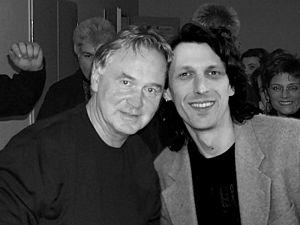
Klaus Hoffmann, né le 26 mars 1951 à Berlin, est un chanteur, acteur et compositeur allemand.